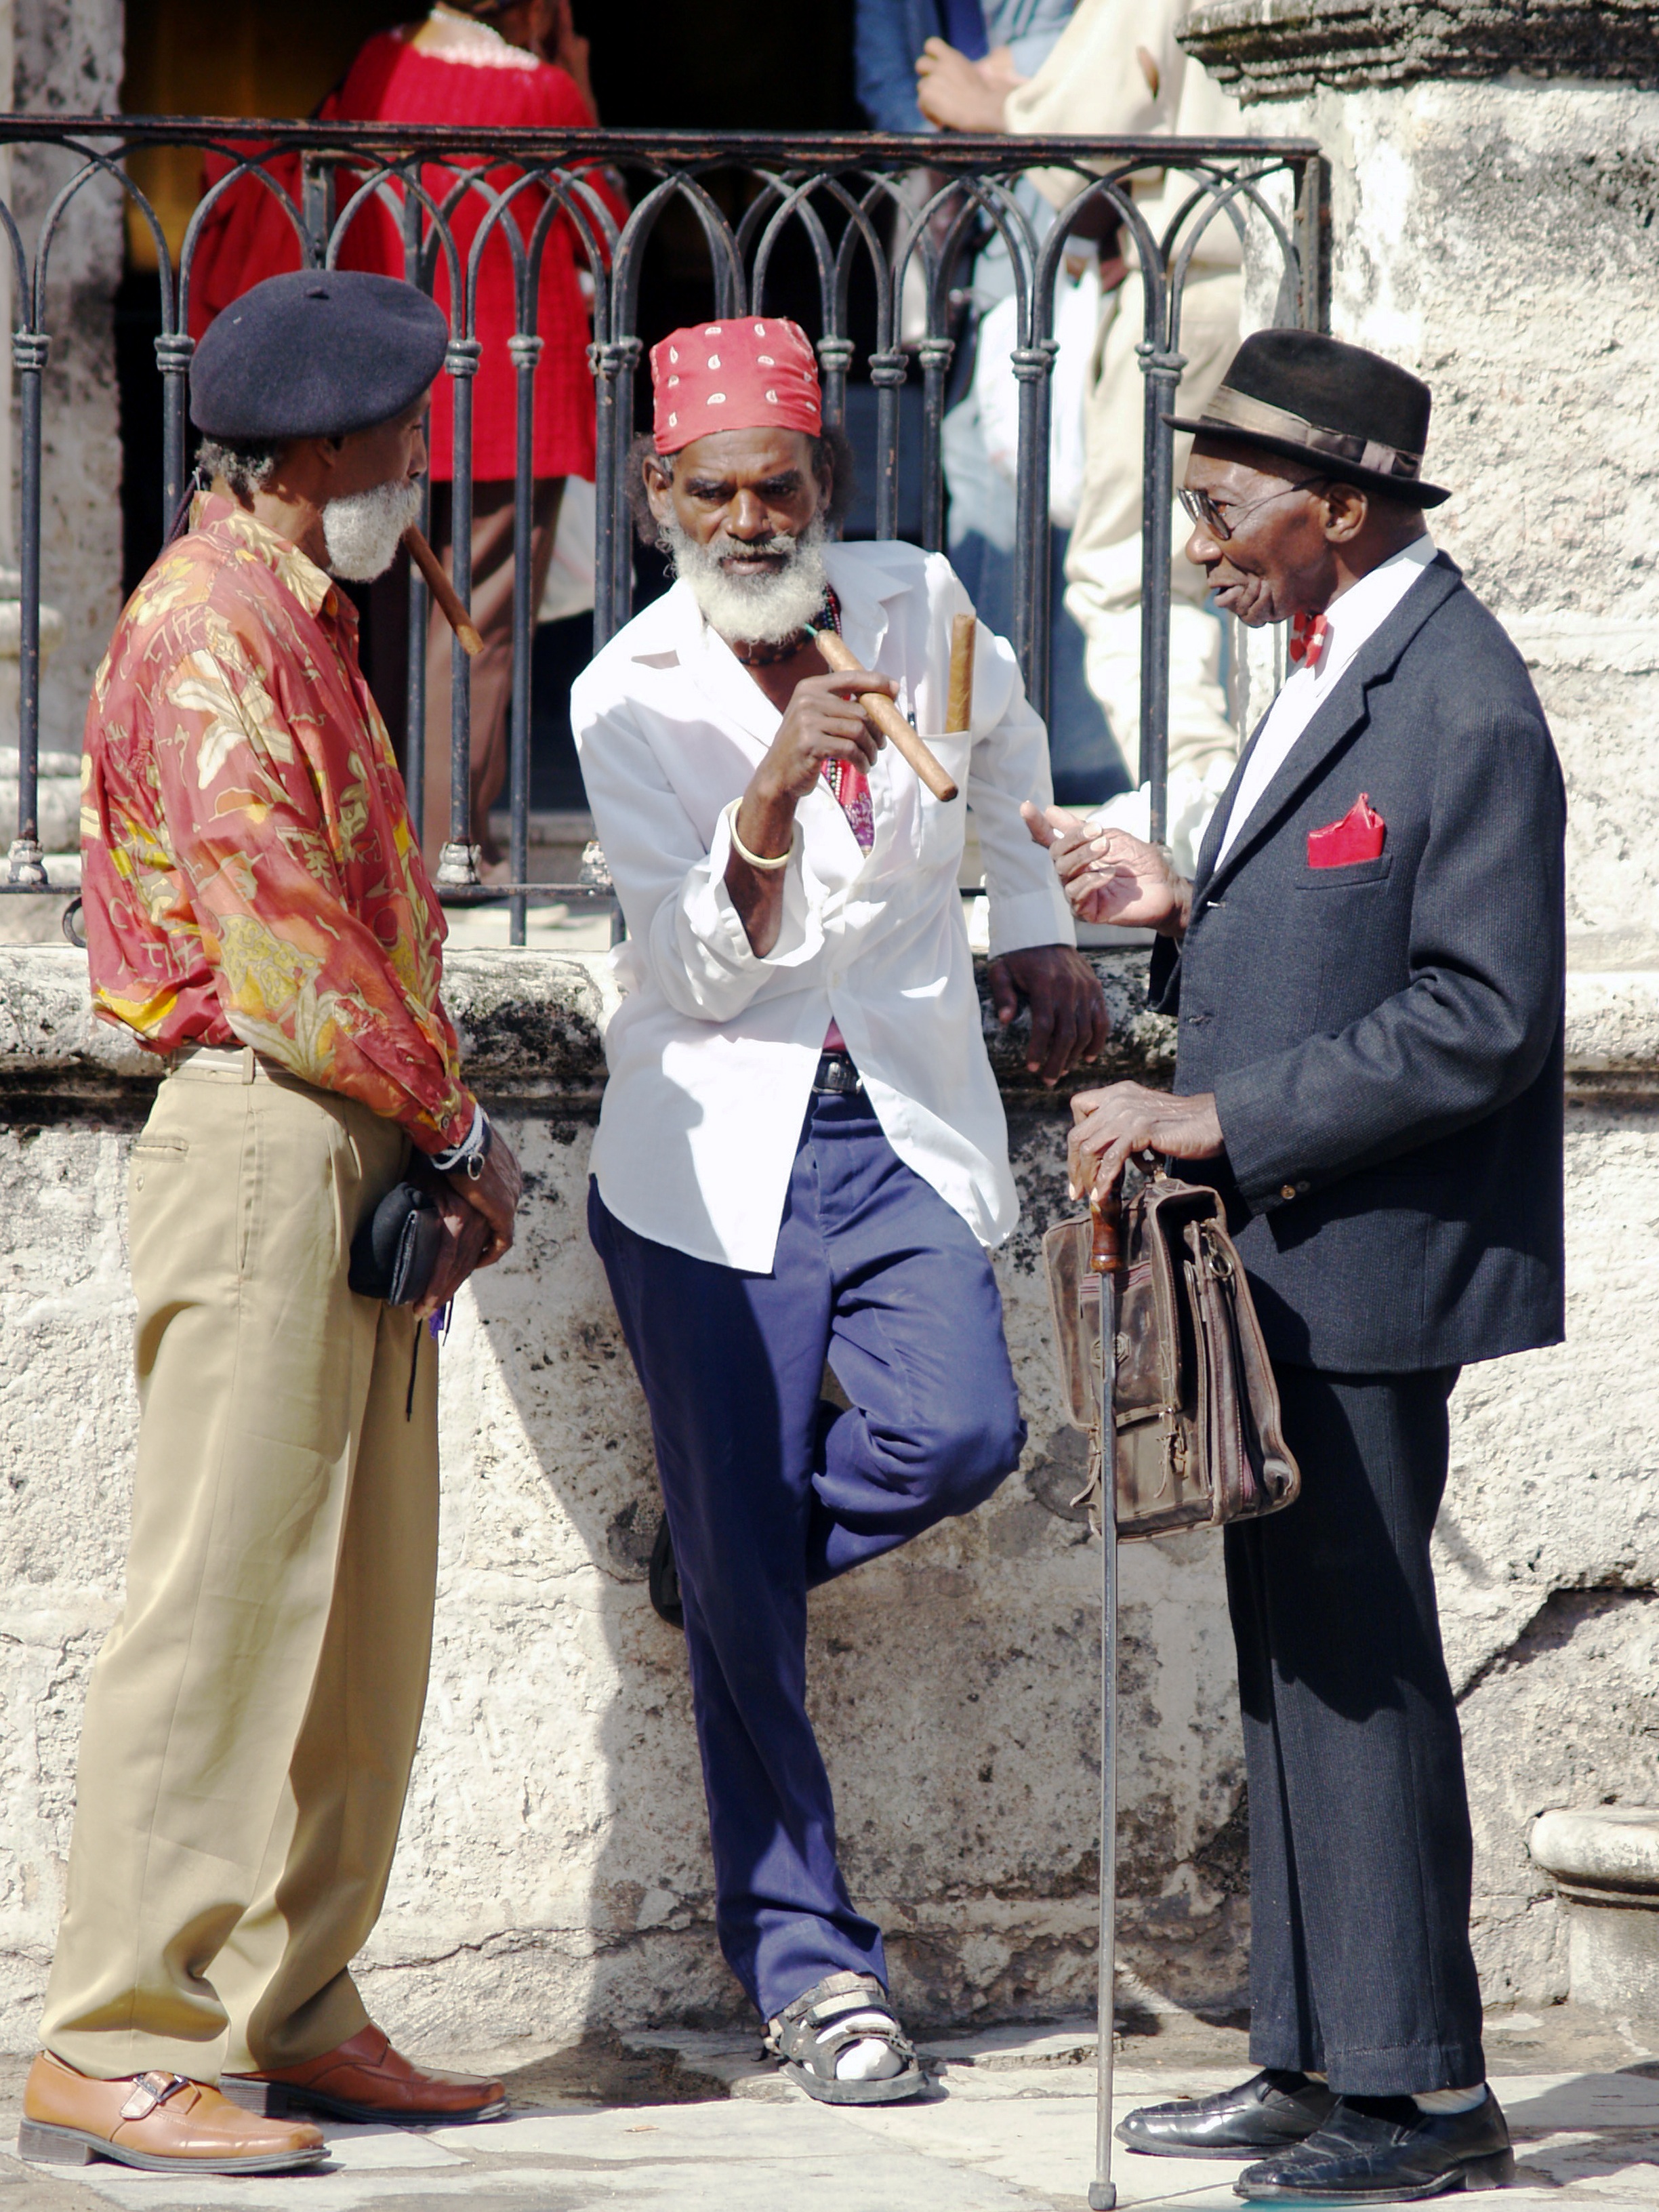
square, clothing, cuba, men, cigar, tradition, costume, discussion, havana, actors